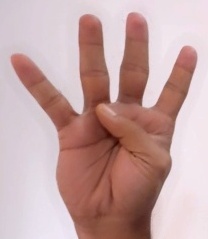
ASL sign: 4